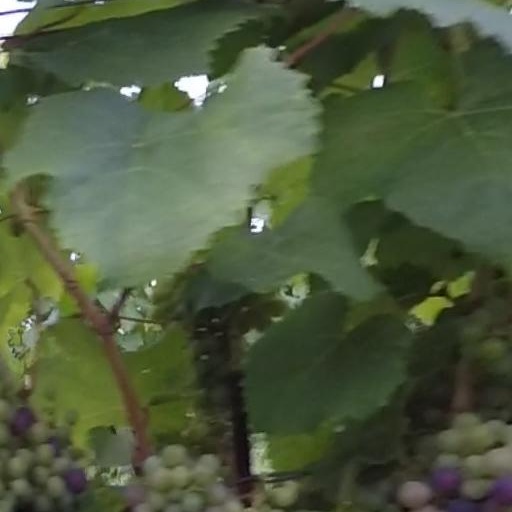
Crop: grape